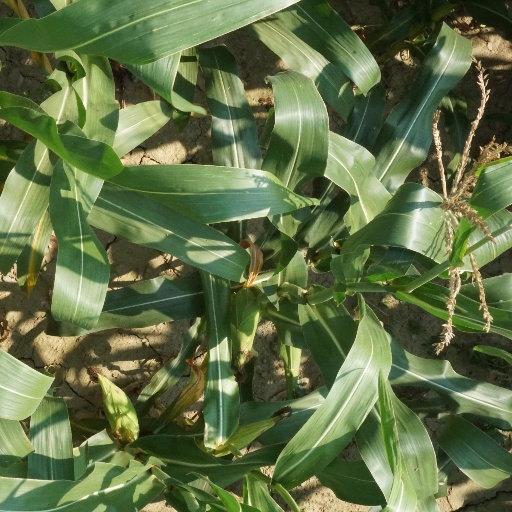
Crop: maize; corn